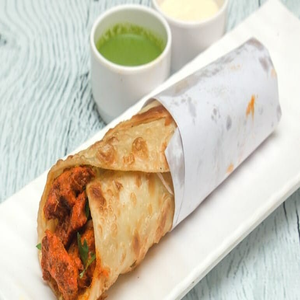
Dish: kathiroll